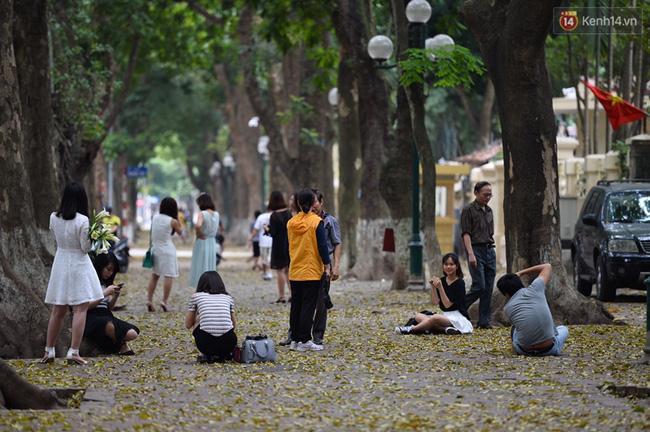
ở trên vỉa hè có nhiều người đang chụp ảnh